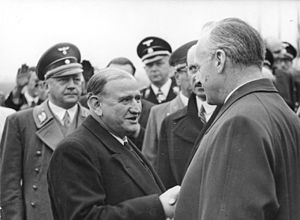
Édouard Daladier
Édouard Daladier (i midten) møder den tyske udenrigsminister Joachim von Ribbentrop i München, 1938.
Édouard Daladier var Frankrigs premierminister i 1933, 1934 og 1938-40.